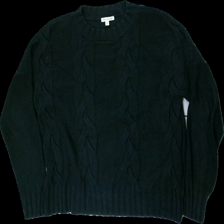
View: front
Type: Sweater
Category: Ladies
Brand: Not in the list
Brand text on label: house of lola
Colors: Black
Material: 100% cotton
Cut: Regular
Size: S
Season: Autumn
Stains: Major
Price range: <50
Recommended usage: Export